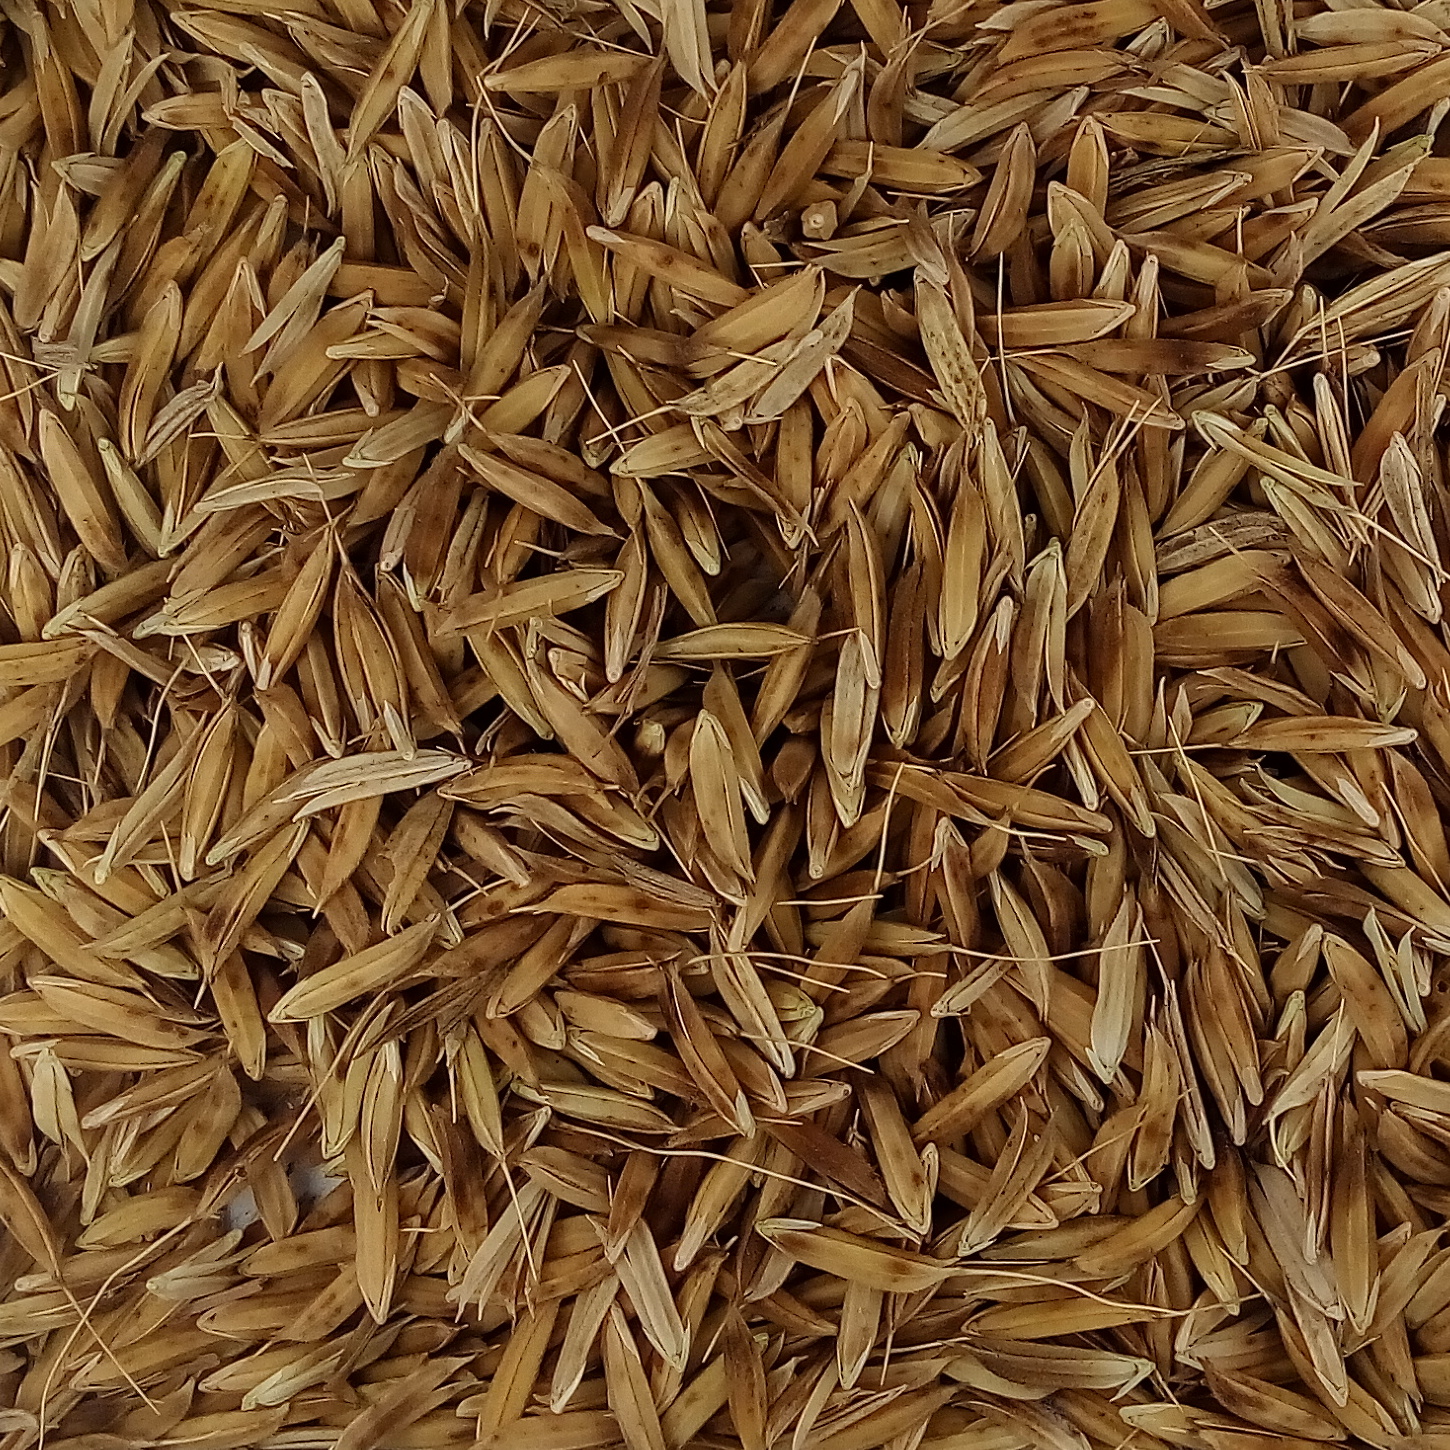
Rice seed variety: DHBT_3